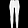
Label: Trouser